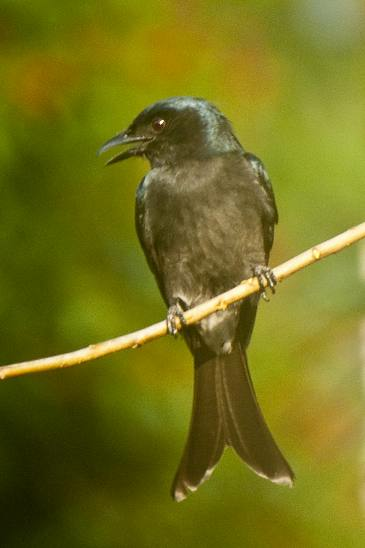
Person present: No